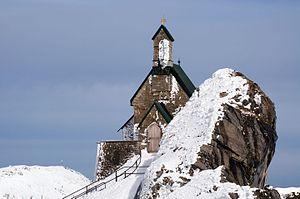
Église au sommet du mont Wendelstein, dans les Préalpes bavaroises, Allemagne. Italiano: Chiesa sulla cima del monte Wendelstein in Baviera, Germania. Ślůnski: Kośćůł na gůrze Waldenstein, Gůrno Bawaryjo, Mjymce Camera: Nikon D90 Lens: AF-S DX Zoom-Nikkor 55-200 mm 1:4-5,6G ED